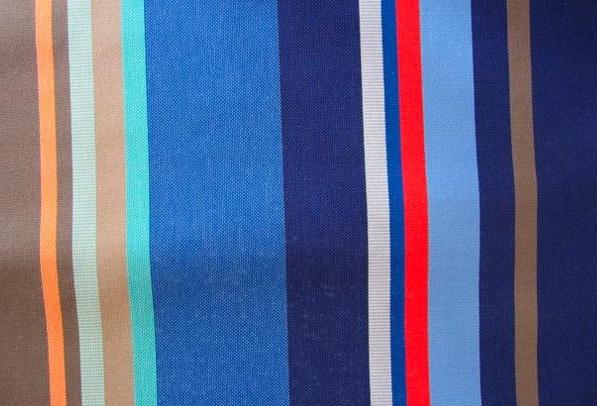
Texture: banded